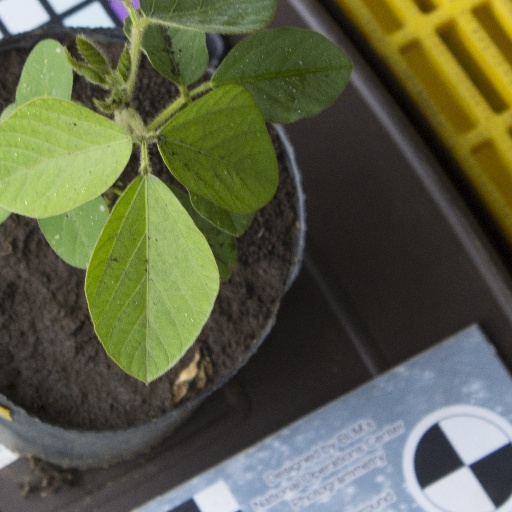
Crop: soybean